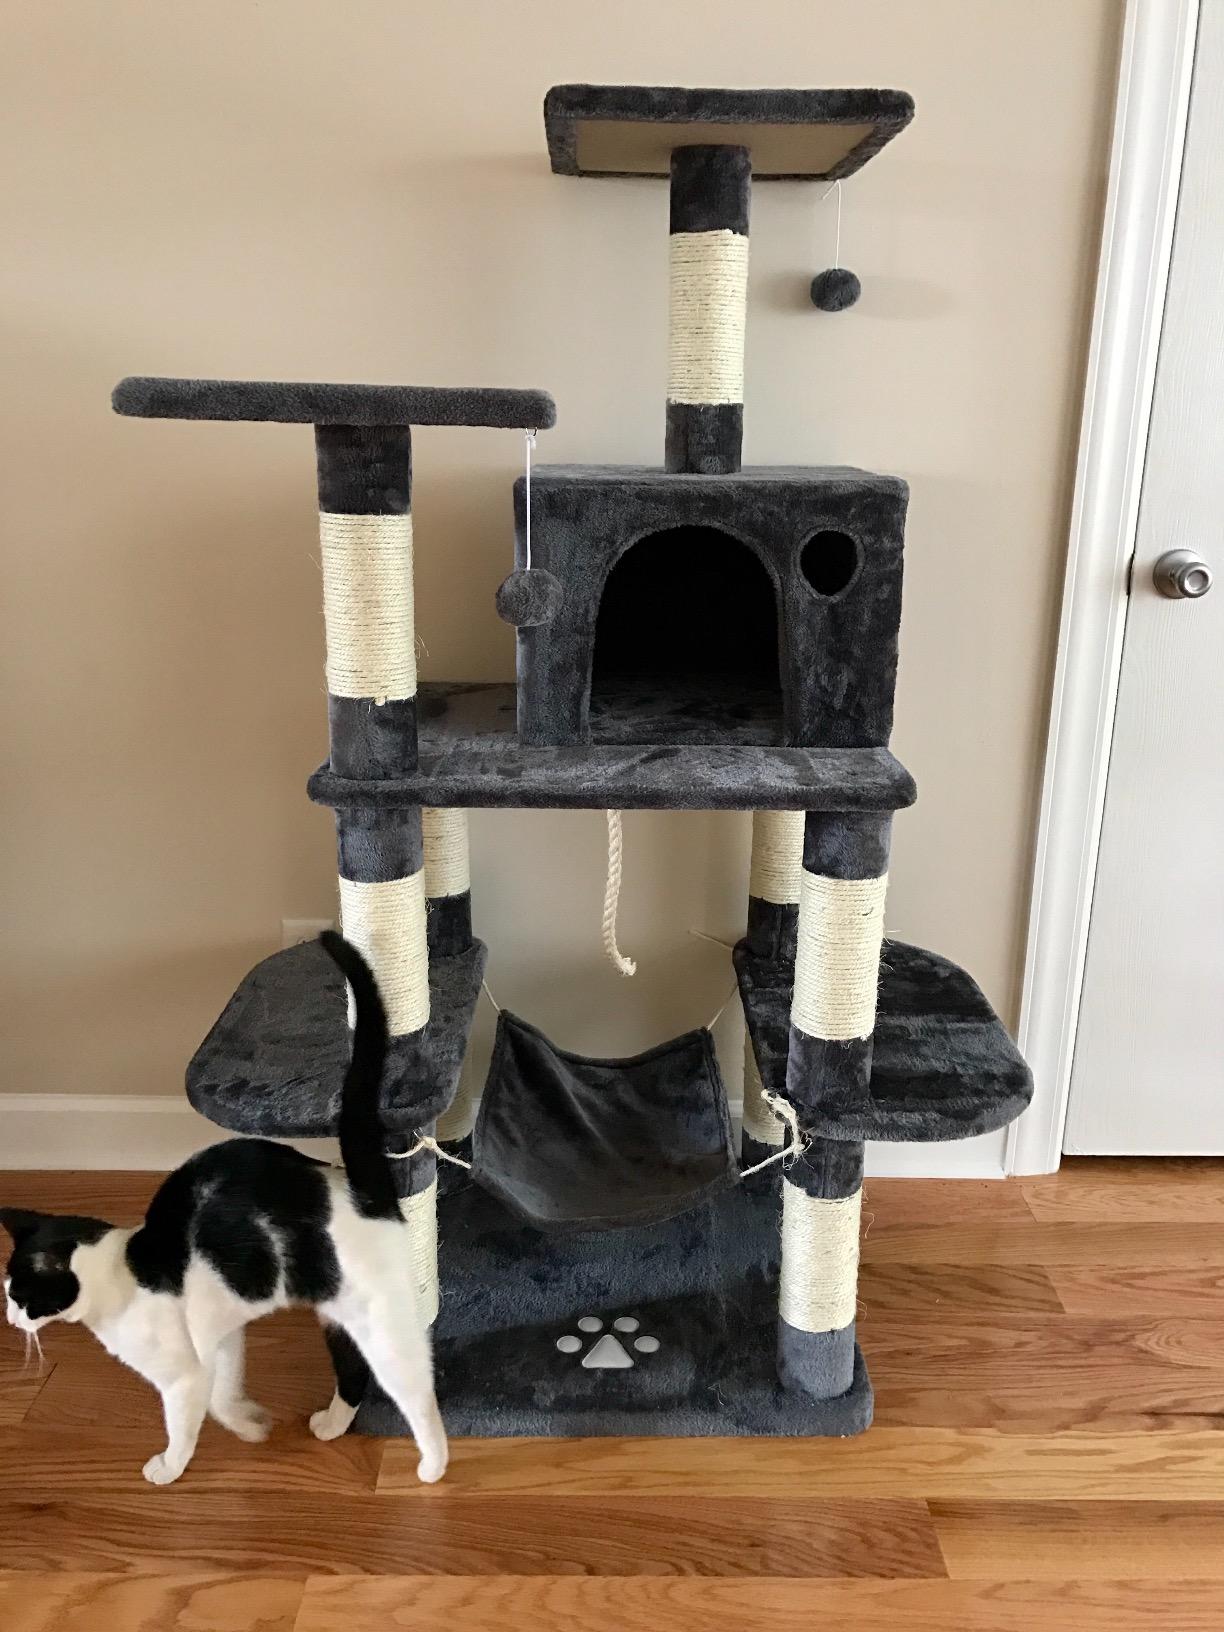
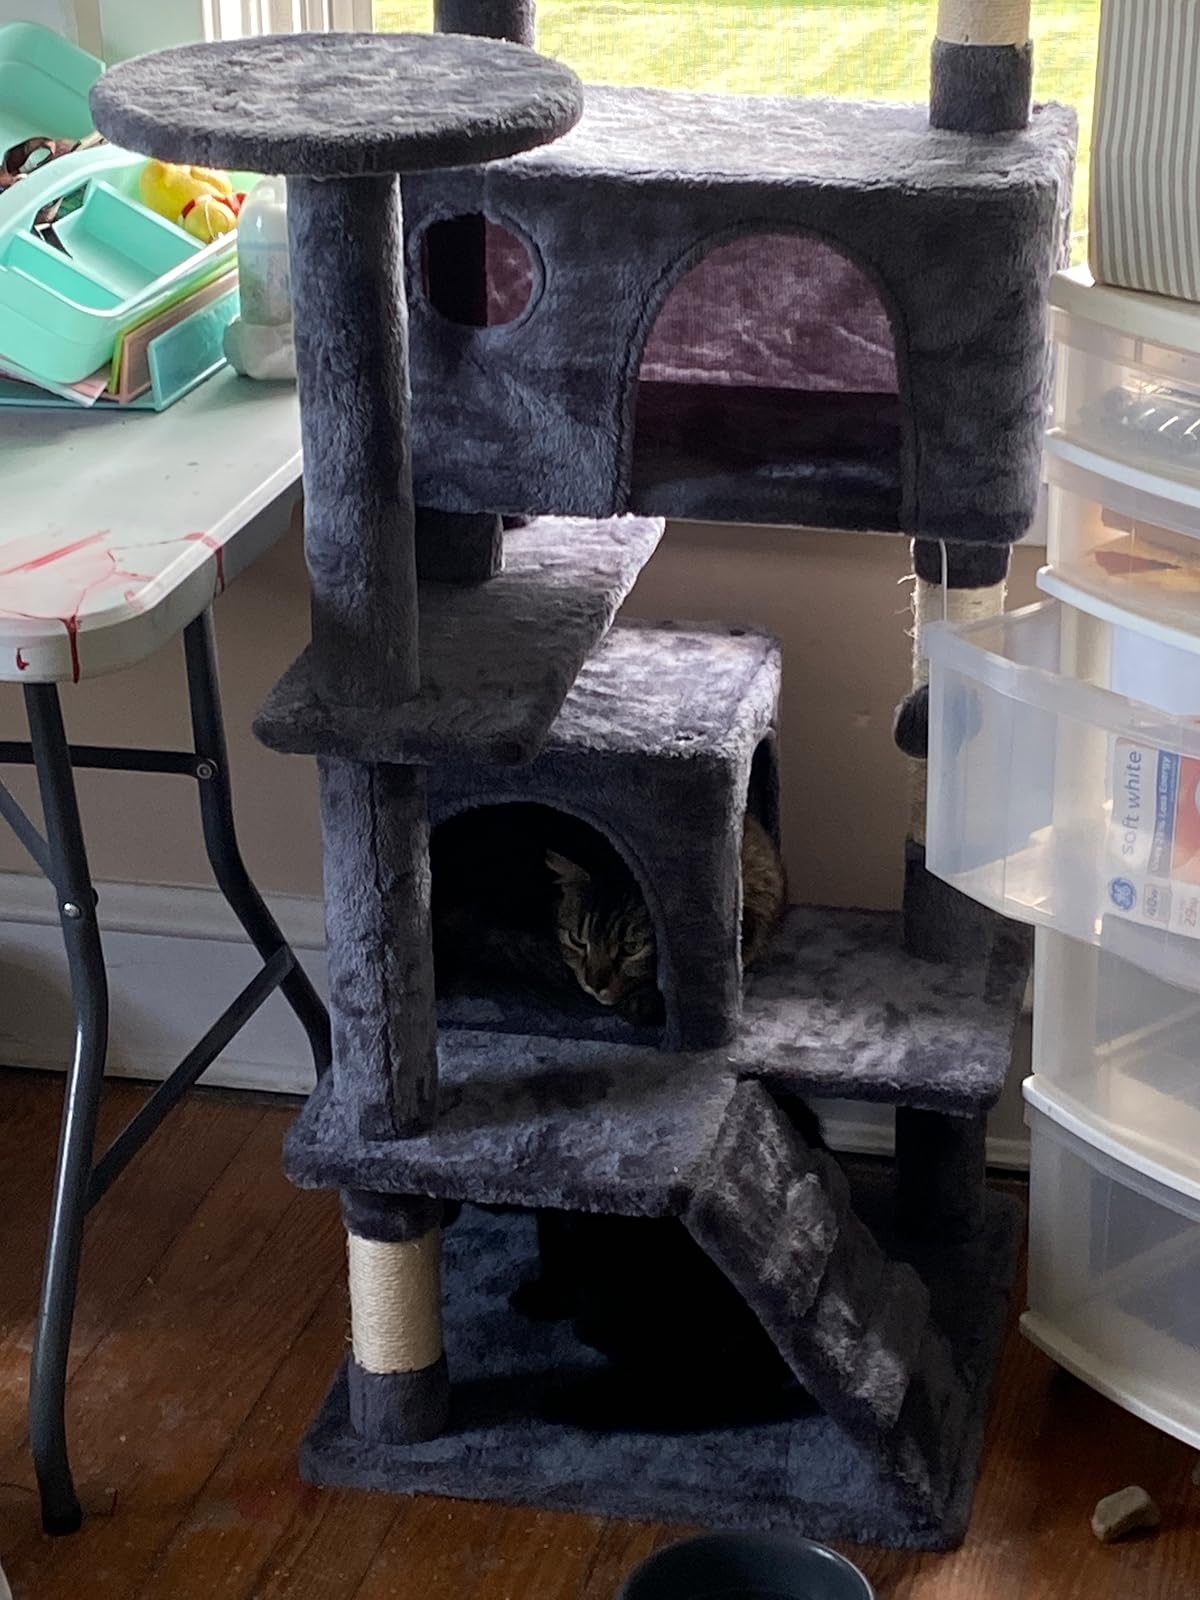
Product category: items_cat tree
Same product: no